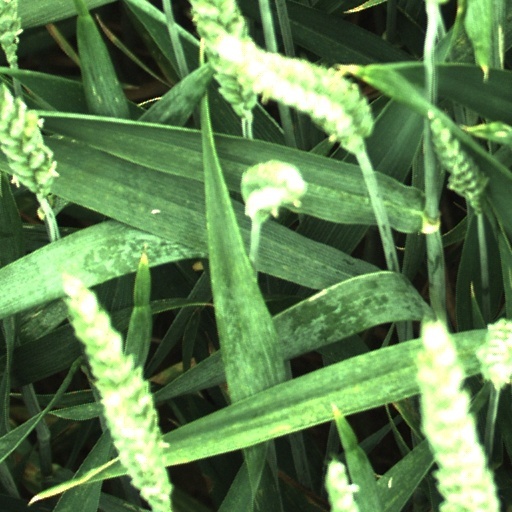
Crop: wheat